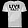
Label: T - shirt / top